Meghalaya subtropical forests

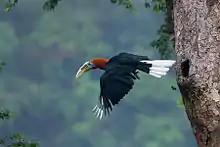
There is a rich diversity of birds in these forests. Several types of Hornbills are here (Rufous-necked hornbill).

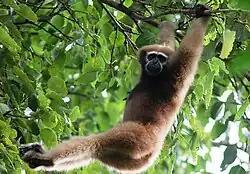
The Western hoolock gibbon is the only ape in India, and they are dependent on these forests.

The montane ecoregion is home to a diverse mix of birds, with a total of 659 species recorded as of 2017. Some of the birds living here are endemic to the Indo-Burma ecoregion, and quite a few species are threatened or near threatened on a global scale. Of these, two kinds of vultures, the Oriental White-backed Vulture and the Slender-billed Vulture, are both in need of extra protection as critically endangered species near extinction. The Meghalaya forests are not only important as a wildlife refuge for birds, it is also important to migratory birds on their long-distance flights.